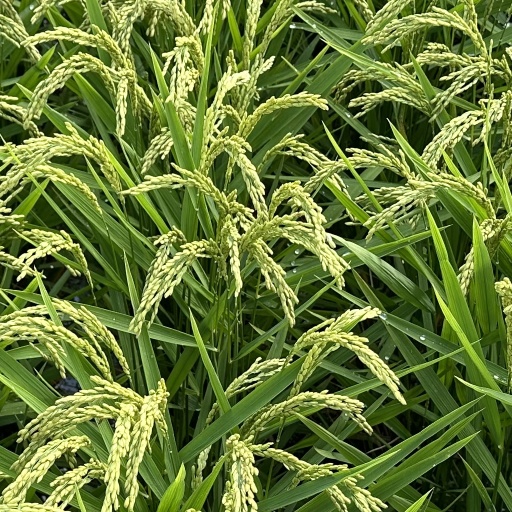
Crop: rice